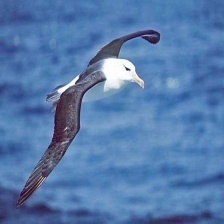
Species: ALBATROSS
Scientific name: DIOMEDEIDAE